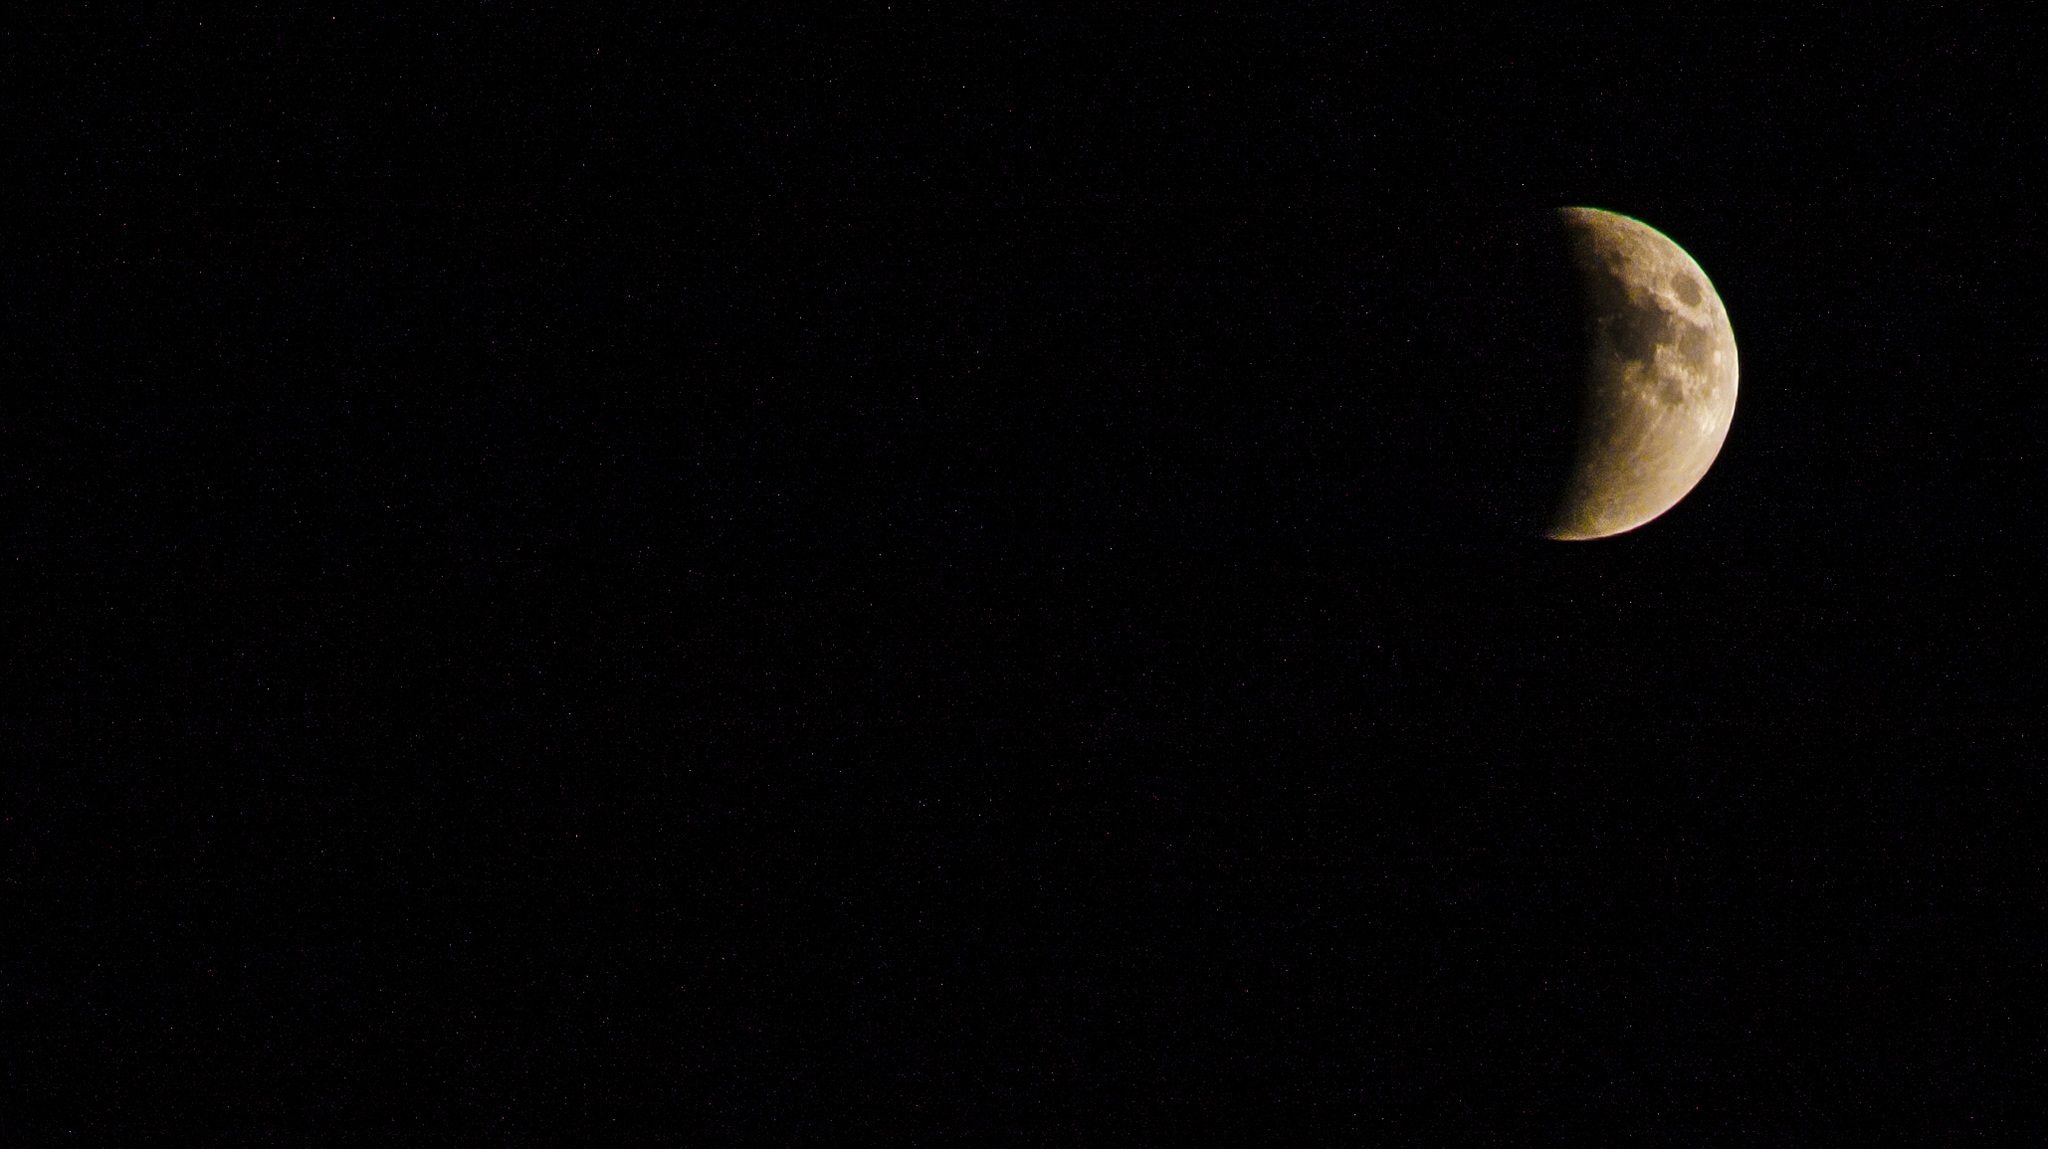
sky, night, atmosphere, darkness, moon, moonlight, astronomy, eclipse, lunar, crescent, astronomical object, lunar eclipse, celestial event